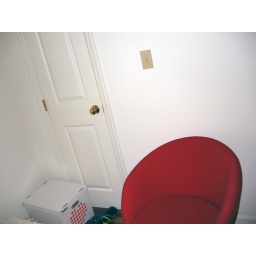
a red chair in a white room